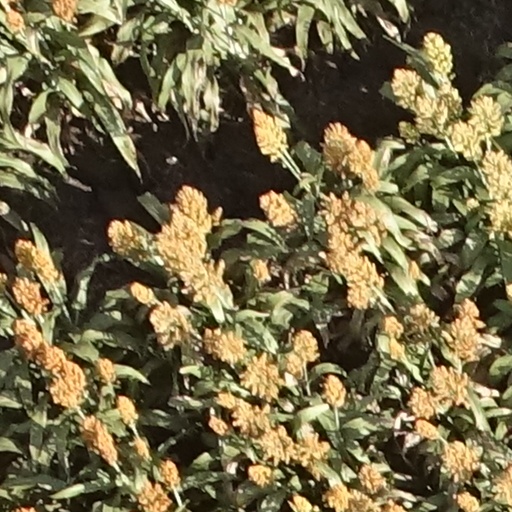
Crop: sorghum